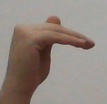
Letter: khaa